Land of the Lawless

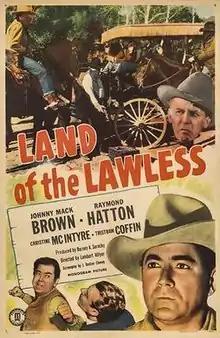
Theatrical release poster

Land of the Lawless is a 1947 American Western film directed by Lambert Hillyer and written by J. Benton Cheney. The film stars Johnny Mack Brown, Raymond Hatton, Christine McIntyre, Tris Coffin, June Harrison, and Marshall Reed. The film was released on April 26, 1947, by Monogram Pictures.